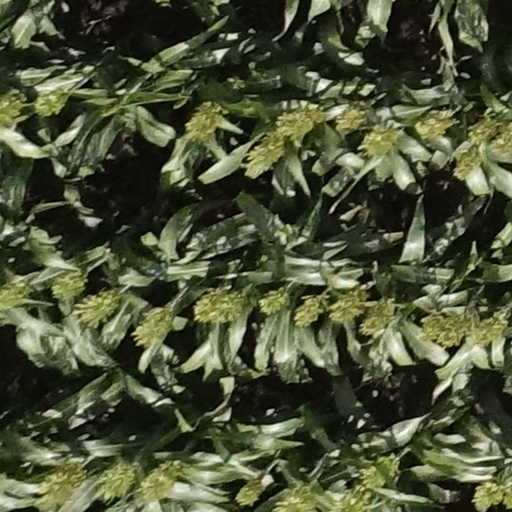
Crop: sorghum